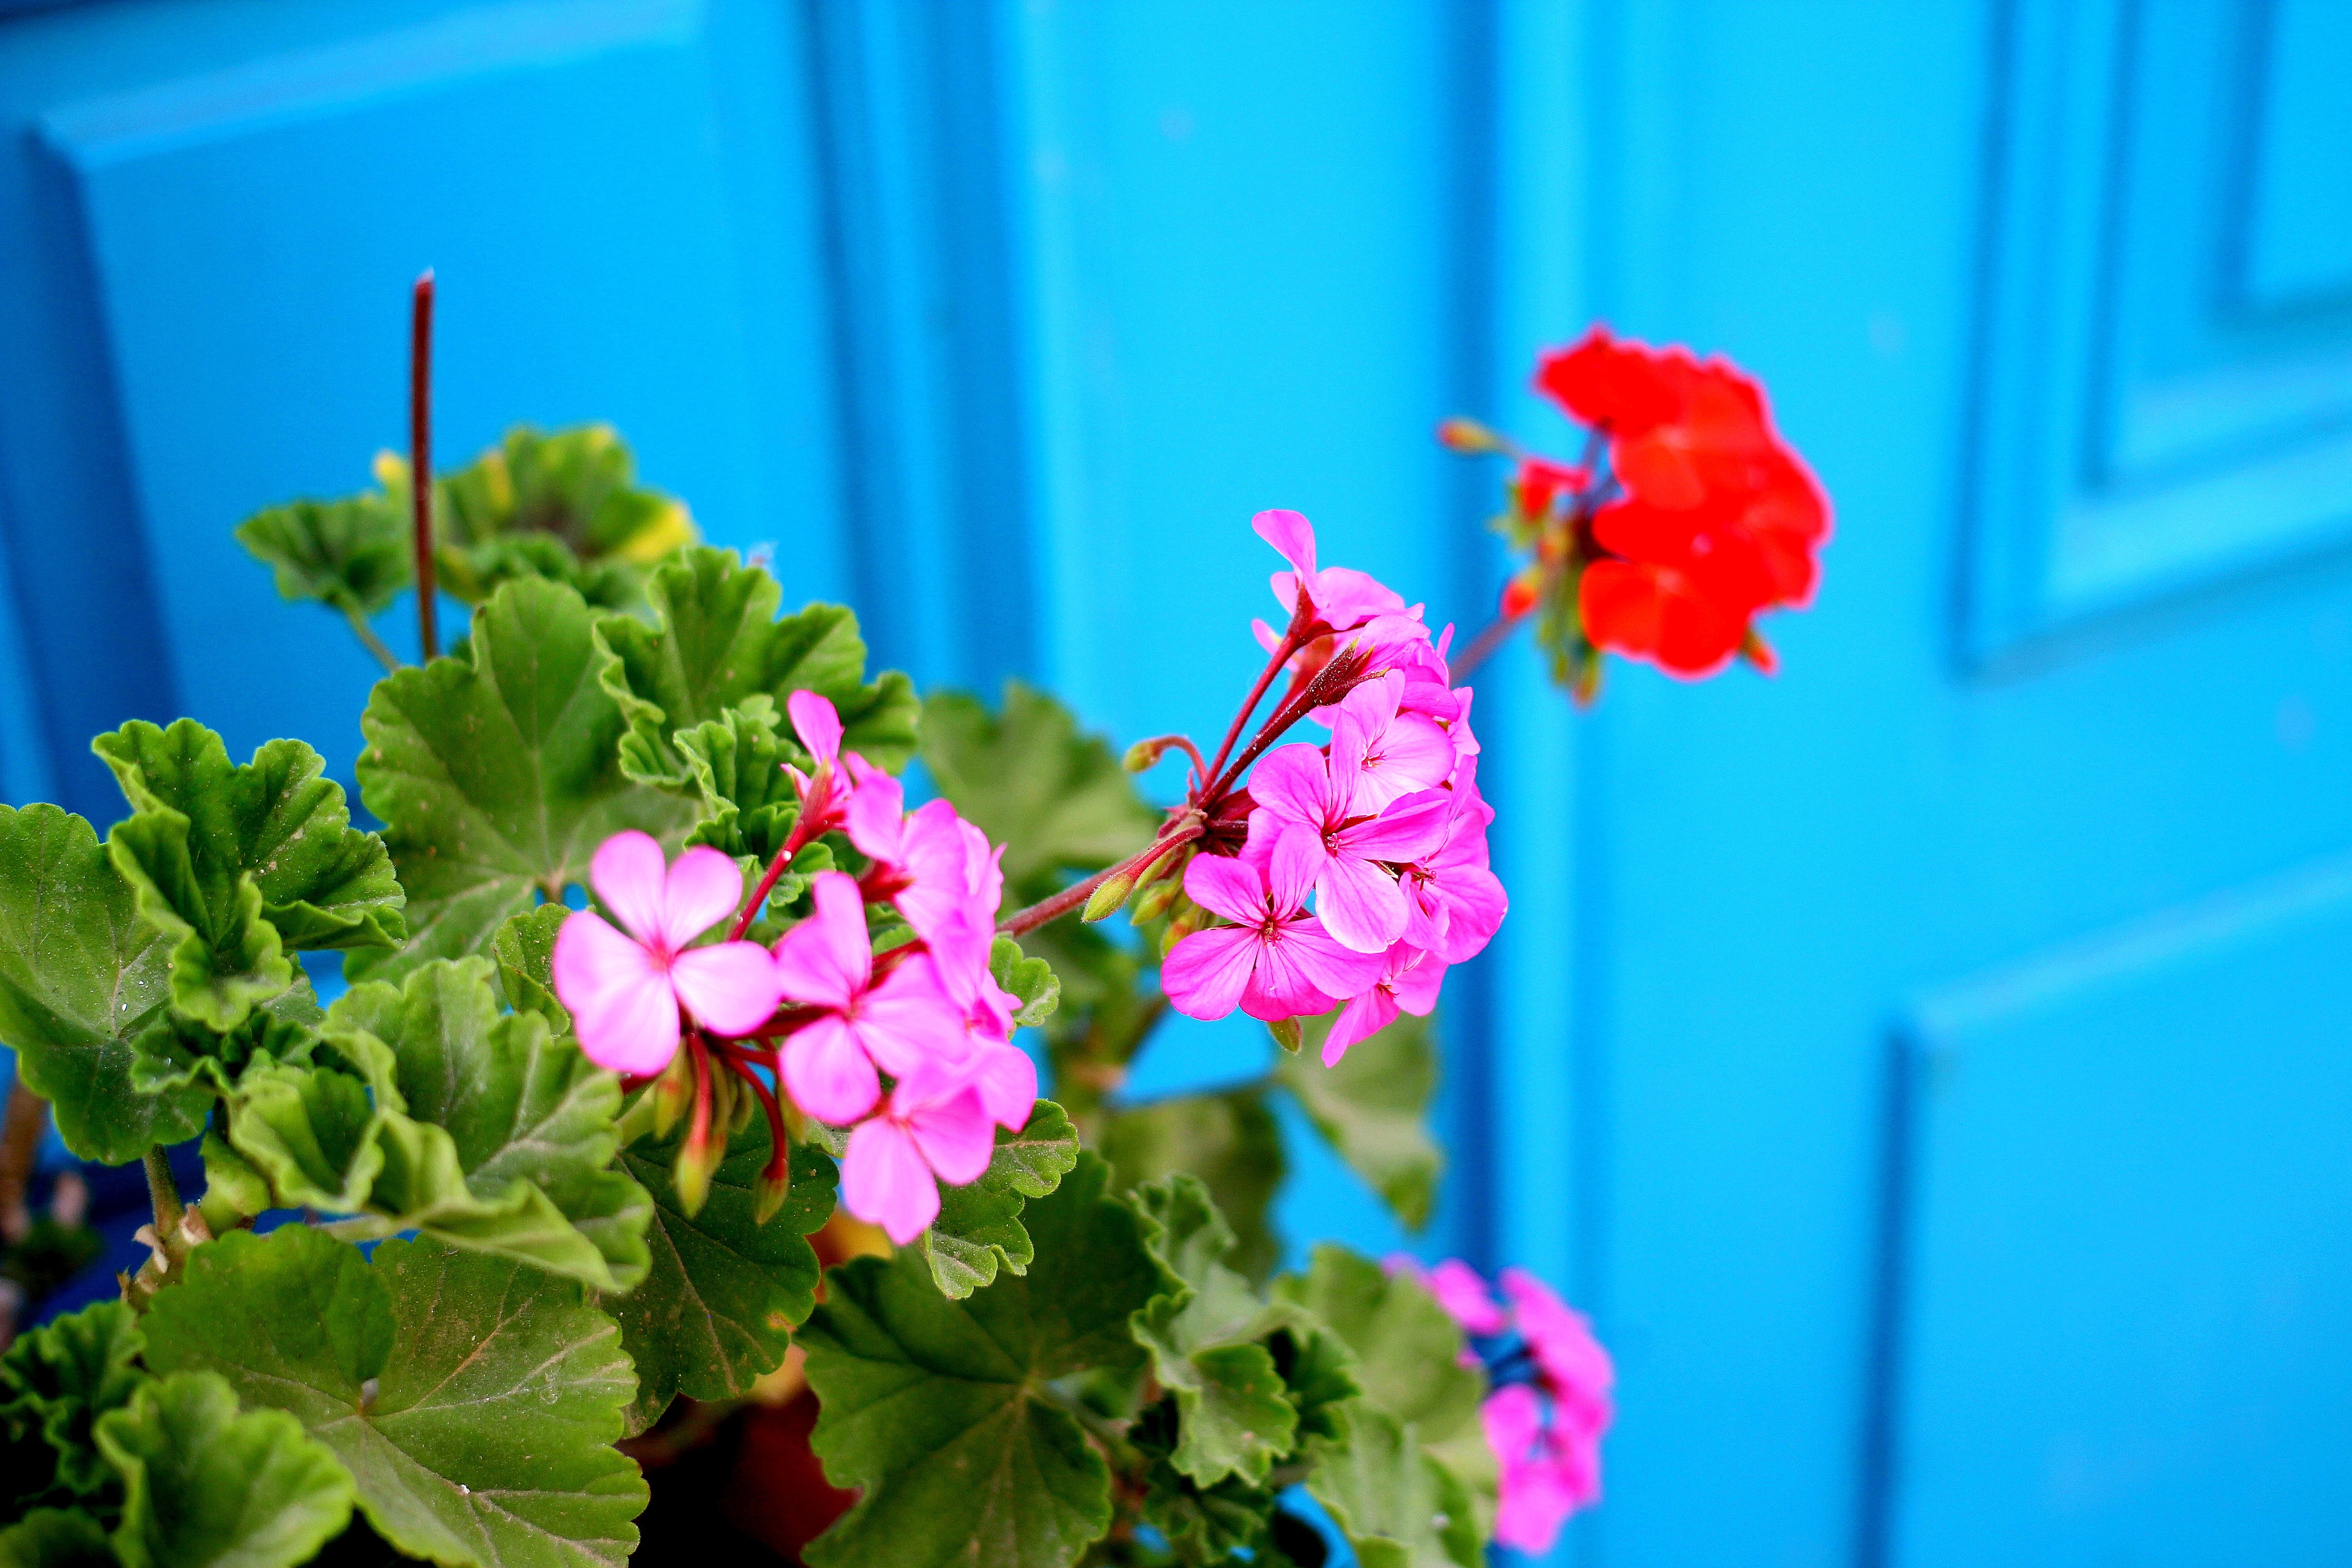
blossom, plant, flower, petal, green, red, color, flora, floristry, macro photography, flowering plant, land plant